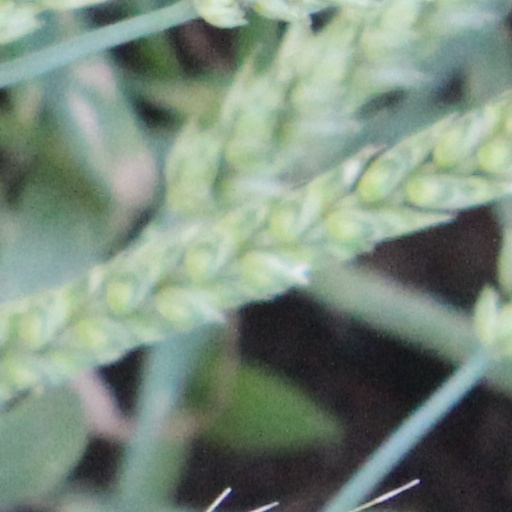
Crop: wheat